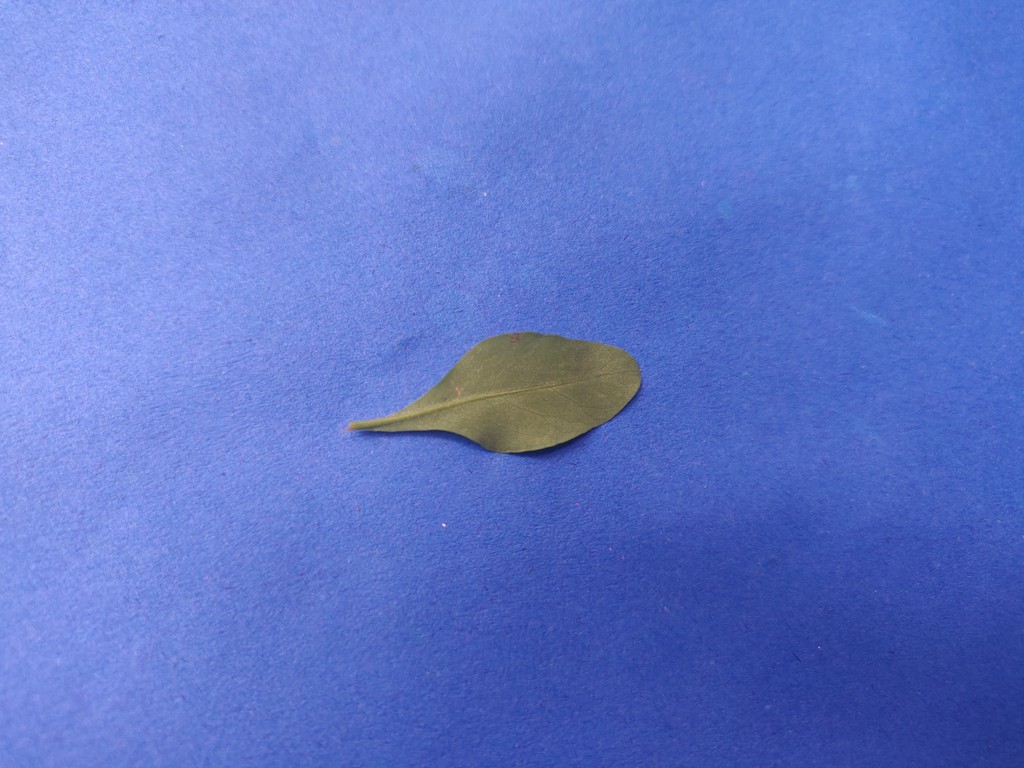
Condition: Healthy
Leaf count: single
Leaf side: back